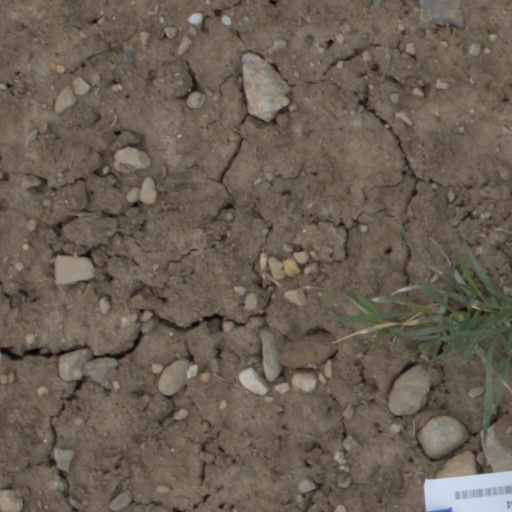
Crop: wheat